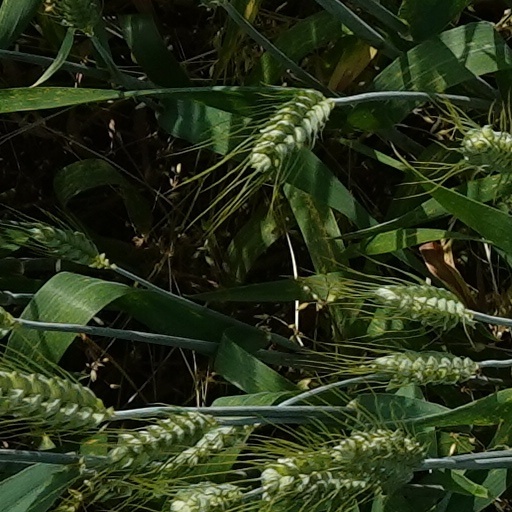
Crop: wheat